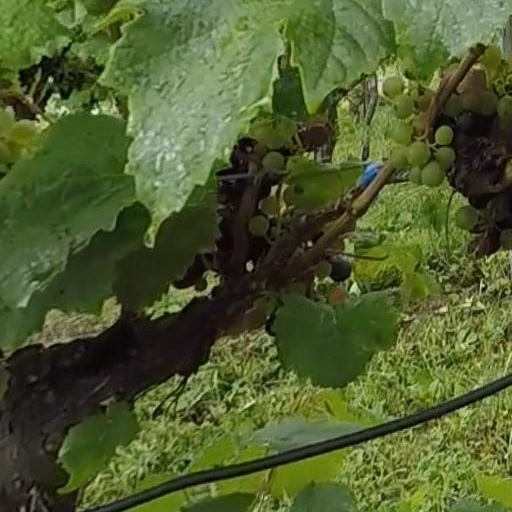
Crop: grape